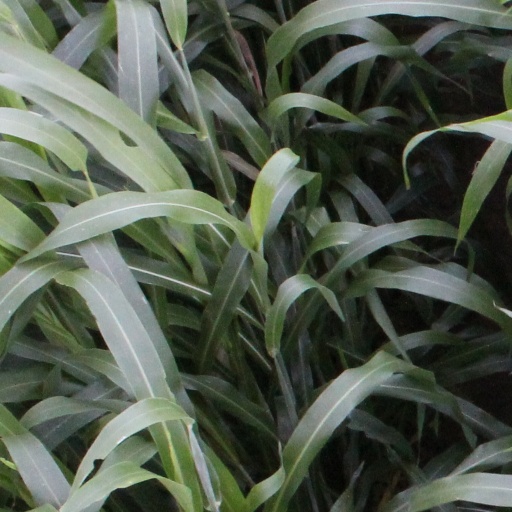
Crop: sorghum